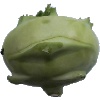
Label: kohlrabi